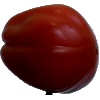
Label: tomato_heart